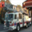
Label: truck